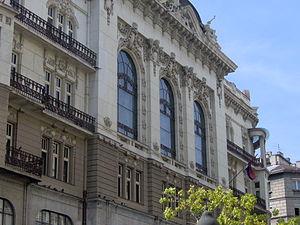
Serbia/L'Académie serbe des sciences et des arts à Belgrade, Serbie
Ulica Knez Mihailova ou rue du Prince Michel en serbe cyrillique Улица Кнез Михаилова, est la principale rue piétonne de la ville de Belgrade, la capitale de la Serbie. Elle est située dans la municipalité de Stari grad. En raison de l'ancienneté et de la valeur de son patrimoine architectural, notamment des constructions datant des années 1870, la rue est inscrite sur la liste des entités spatiales historico-culturelles d'importance exceptionnelle de la République de Serbie.
L’Académie serbe des sciences et des arts est la plus importante institution académique de Serbie. Elle a été fondée le 1ᵉʳ novembre 1886 par le roi Milan Iᵉʳ sous le nom d’Académie royale de Serbie. Elle est aujourd'hui située rue Knez Mihailova dans la municipalité de Stari grad. Le bâtiment actuel de l'Académie a été construit en 1924 et il est aujourd'hui inscrit sur la liste des monuments culturels protégés de la République de Serbie et sur la liste des biens culturels de la Ville de Belgrade.
Belgrade est la capitale et la plus grande ville de Serbie. Au recensement de 2011, la ville intra muros comptait 1 233 796 habitants et, avec le district dont elle est le centre, appelé Ville de Belgrade, 1 687 132 habitants en 2017, cela représente 24 % de la population totale de Serbie.